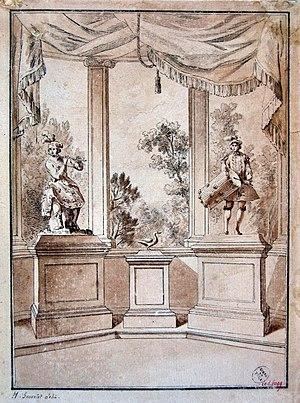
Le Canard de Vaucanson, également appelé le Canard digérant, digérateur ou défécateur, est un canard automate, créé par Jacques de Vaucanson vers 1734 et présenté au public en 1739, célèbre tant pour le naturel, la complexité et la diversité de ses mouvements que pour la manière réaliste dont il simule la digestion et la défécation. Cet automate impressionne vivement le public, assoit la renommée de Vaucanson et devient un symbole du rationalisme scientifique des Lumières. Il connaît une longue exploitation, jusqu'à la fin du XIXᵉ siècle, les circonstances de sa disparition restant incertaines. Sa digestion par dissolution des aliments est généralement considérée comme étant le produit d'expédients plutôt que d'une réelle simulation du processus physiologique.